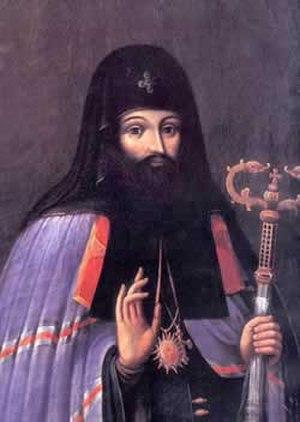
L’université nationale « Académie Mohyla de Kiev », NaUKMA, située à Kiev, en Ukraine est l'une des principales universités ukrainiennes. L'Académie de Kiev, le prédécesseur de l'université, a été fondée en 1632, ce qui en fait le plus vieil établissement d'enseignement supérieur en Ukraine. L'université actuelle est localisée sur le site de l'Académie dans le quartier ancien de Podil. Elle a été réorganisée en 1991, et l'enseignement débutait l'année suivante. NaUKMA a le plus haut niveau d'accréditation du ministère de l’Éducation et de Science d'Ukraine, et est membre actif d'associations internationales d'université, comme l'Association des universités européennes. L'université est bilingue.
Le système éducatif ukrainien dépend du Ministère de l'Éducation et de la Science de l'Ukraine; il accueille environ 10 millions d'élèves et étudiants et produit le quatrième plus grand nombre de diplômés universitaires en Europe.
Pierre Movilă, né le 21 décembre 1596 à Suceava et mort le 22 décembre 1646 à Kiev, fut le métropolite orthodoxe de Kiev et de Halych de 1633 à sa mort.